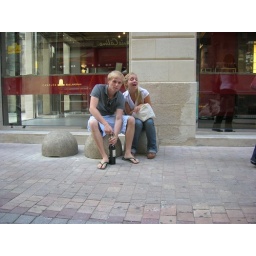
Zoe and Jon, break in the middle of the street for a bottle of wine